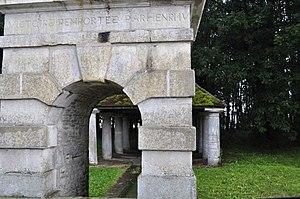
Monument commémoratif de la bataille de Fontaine-Française (Côte d'Or)
La bataille de Fontaine-Française se déroula le 5 juin 1595 et opposa d'un côté les troupes françaises, commandées par Henri IV, aux troupes espagnoles de Juan Fernández de Velasco et les ligueurs dirigés par Charles de Mayenne.